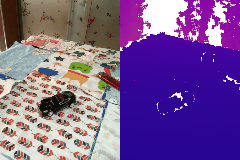
Label: car